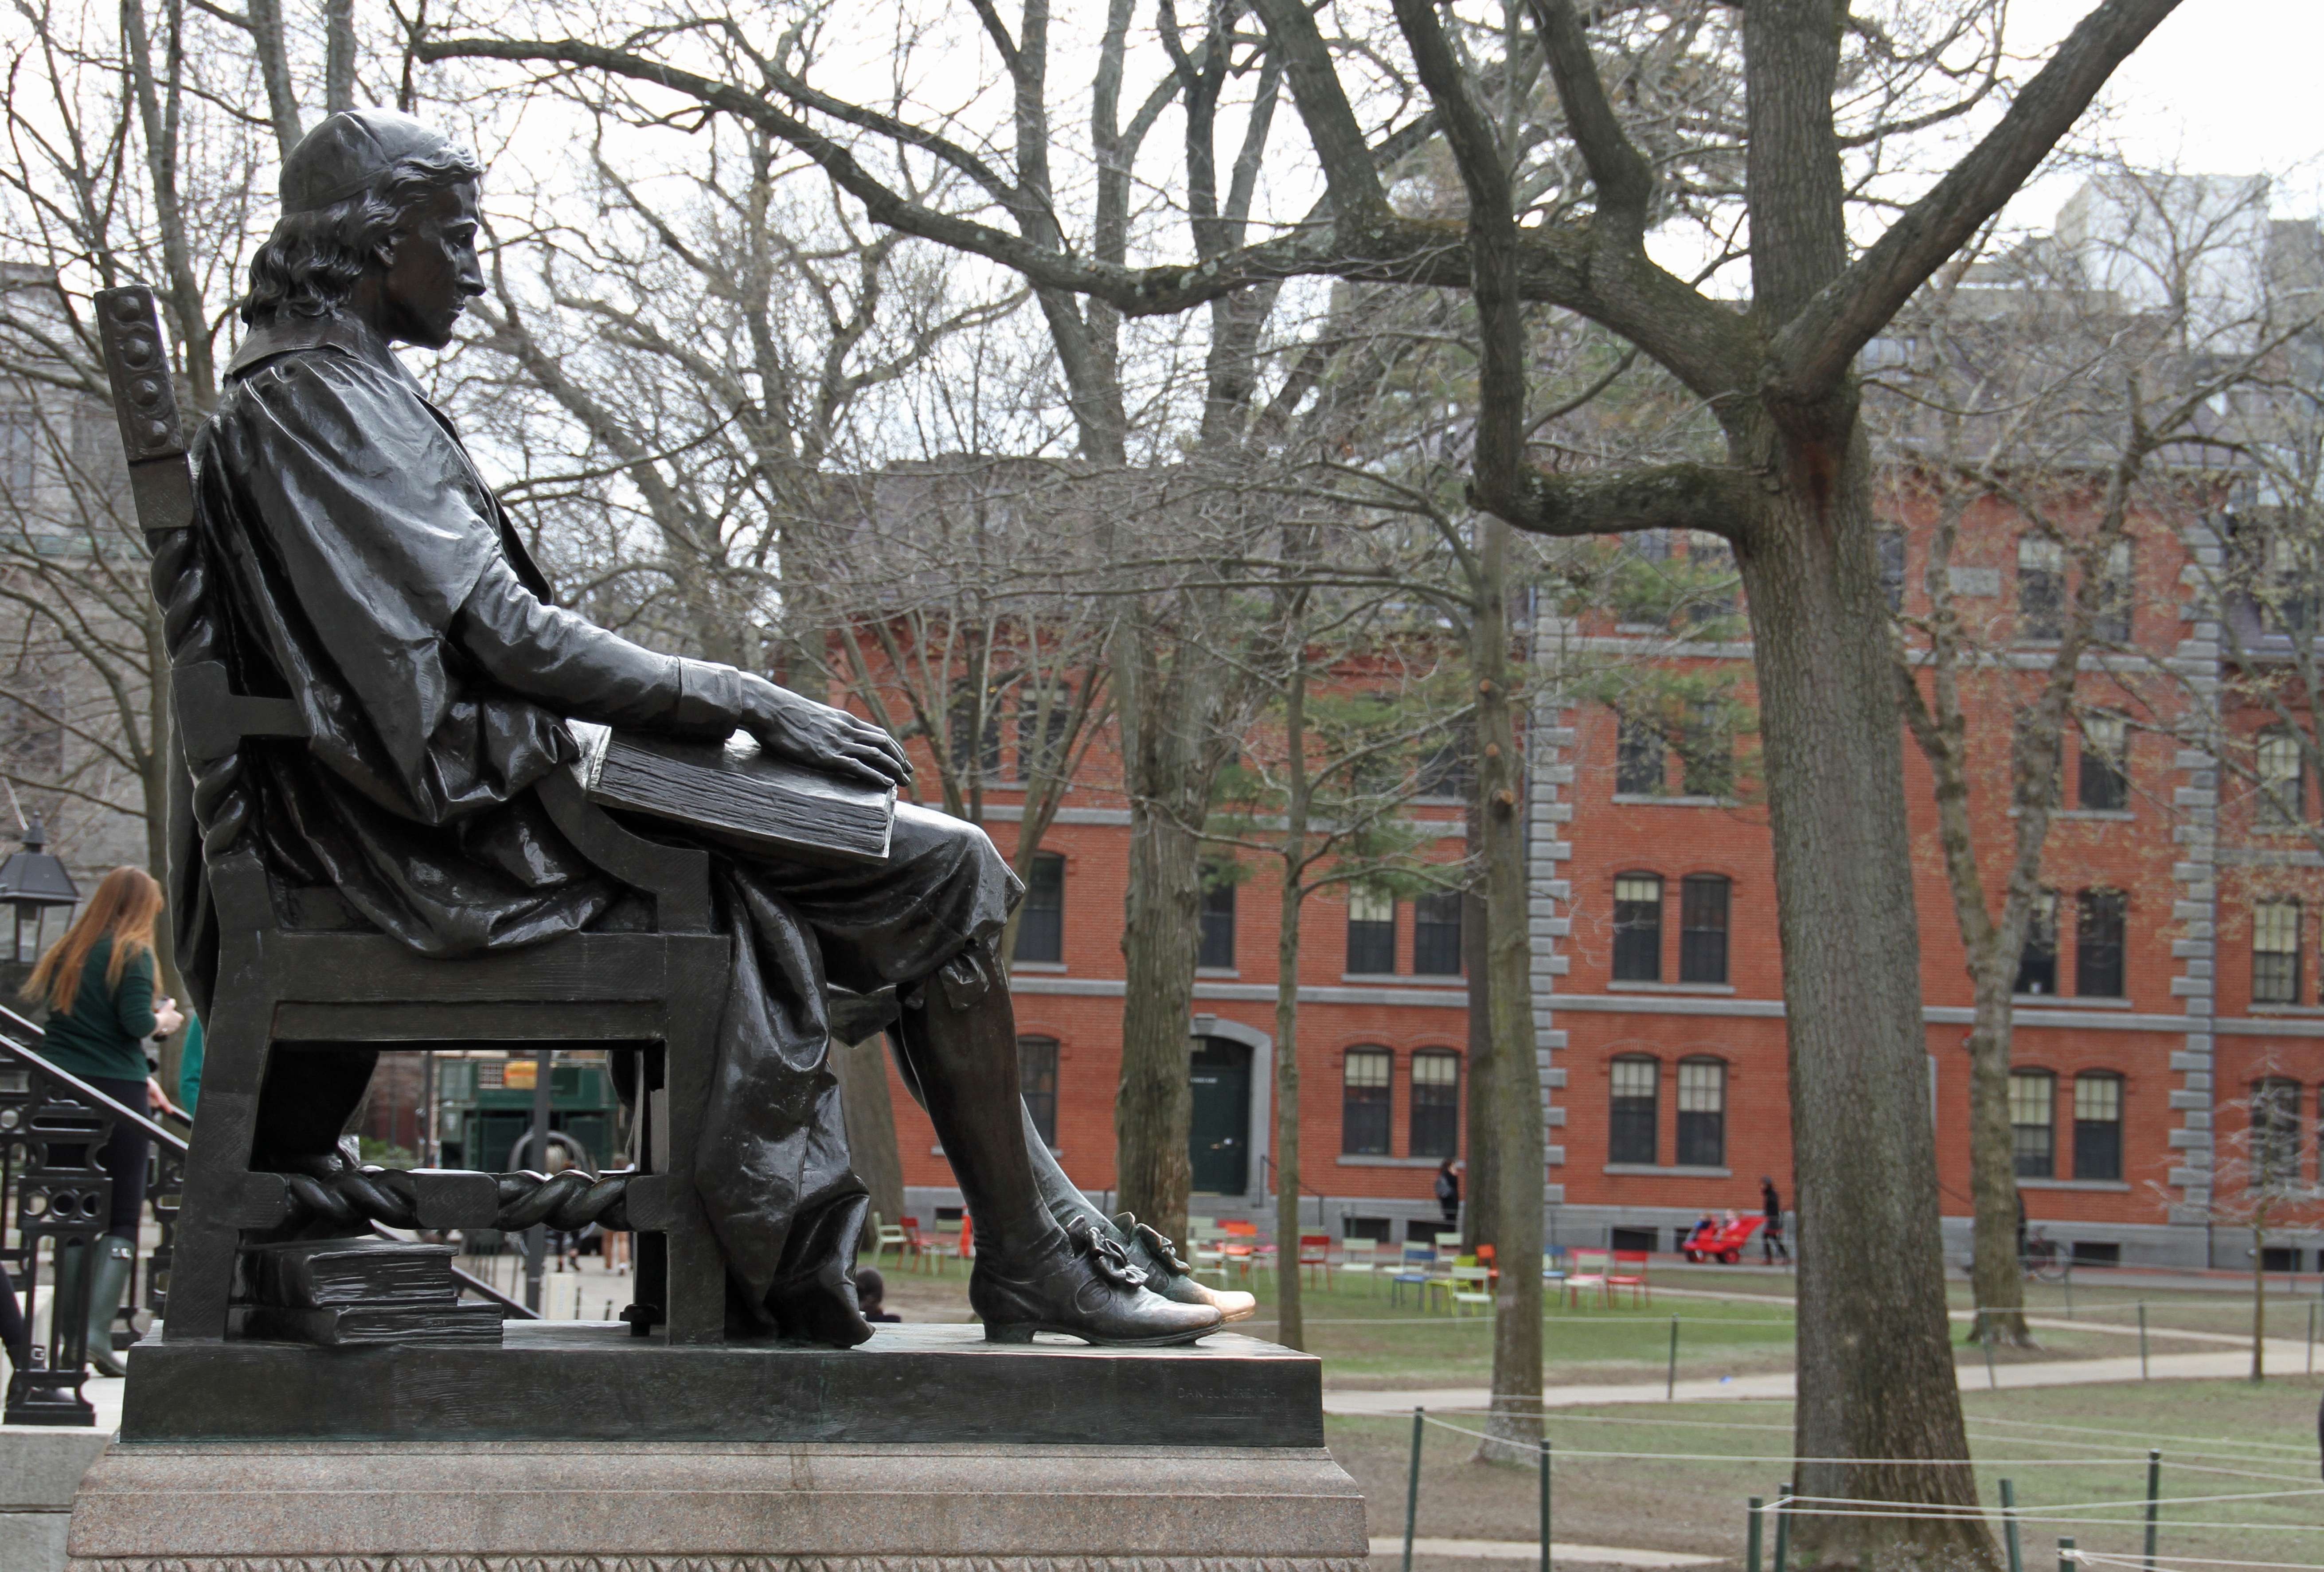
monument, statue, plaza, attraction, historic, boston, sculpture, memorial, art, bronze, harvard